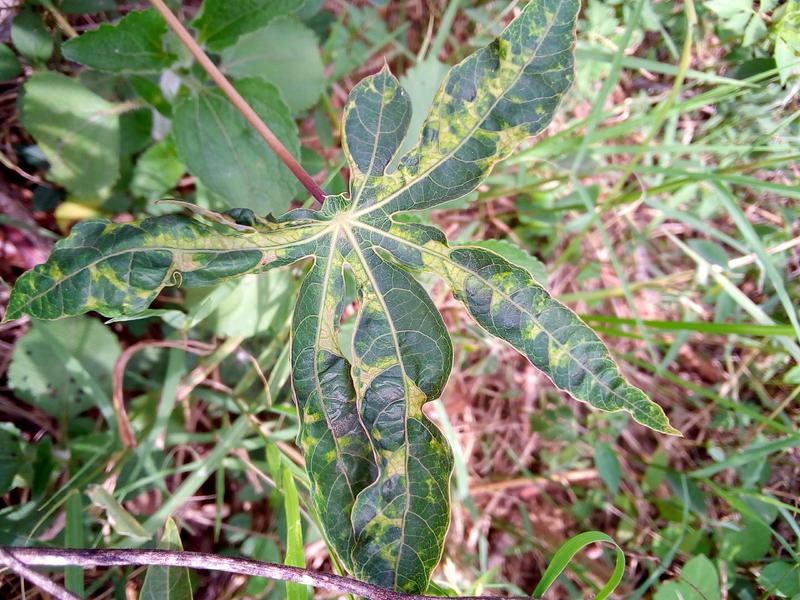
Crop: cassava
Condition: mosaic_disease